Suryakantham (actress)

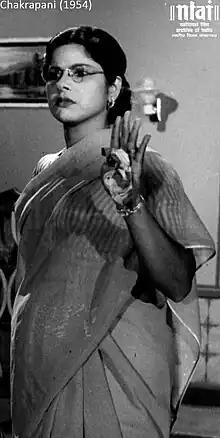
Suryakantham in the 1954 film Chakrapani

Suryakantham (28 October 1924 – 18 December 1994) was an Indian actress in Telugu cinema. She was popular for her portrayal of cruel and cunning women with a comedic touch.